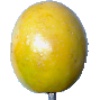
Label: Maracuja 1